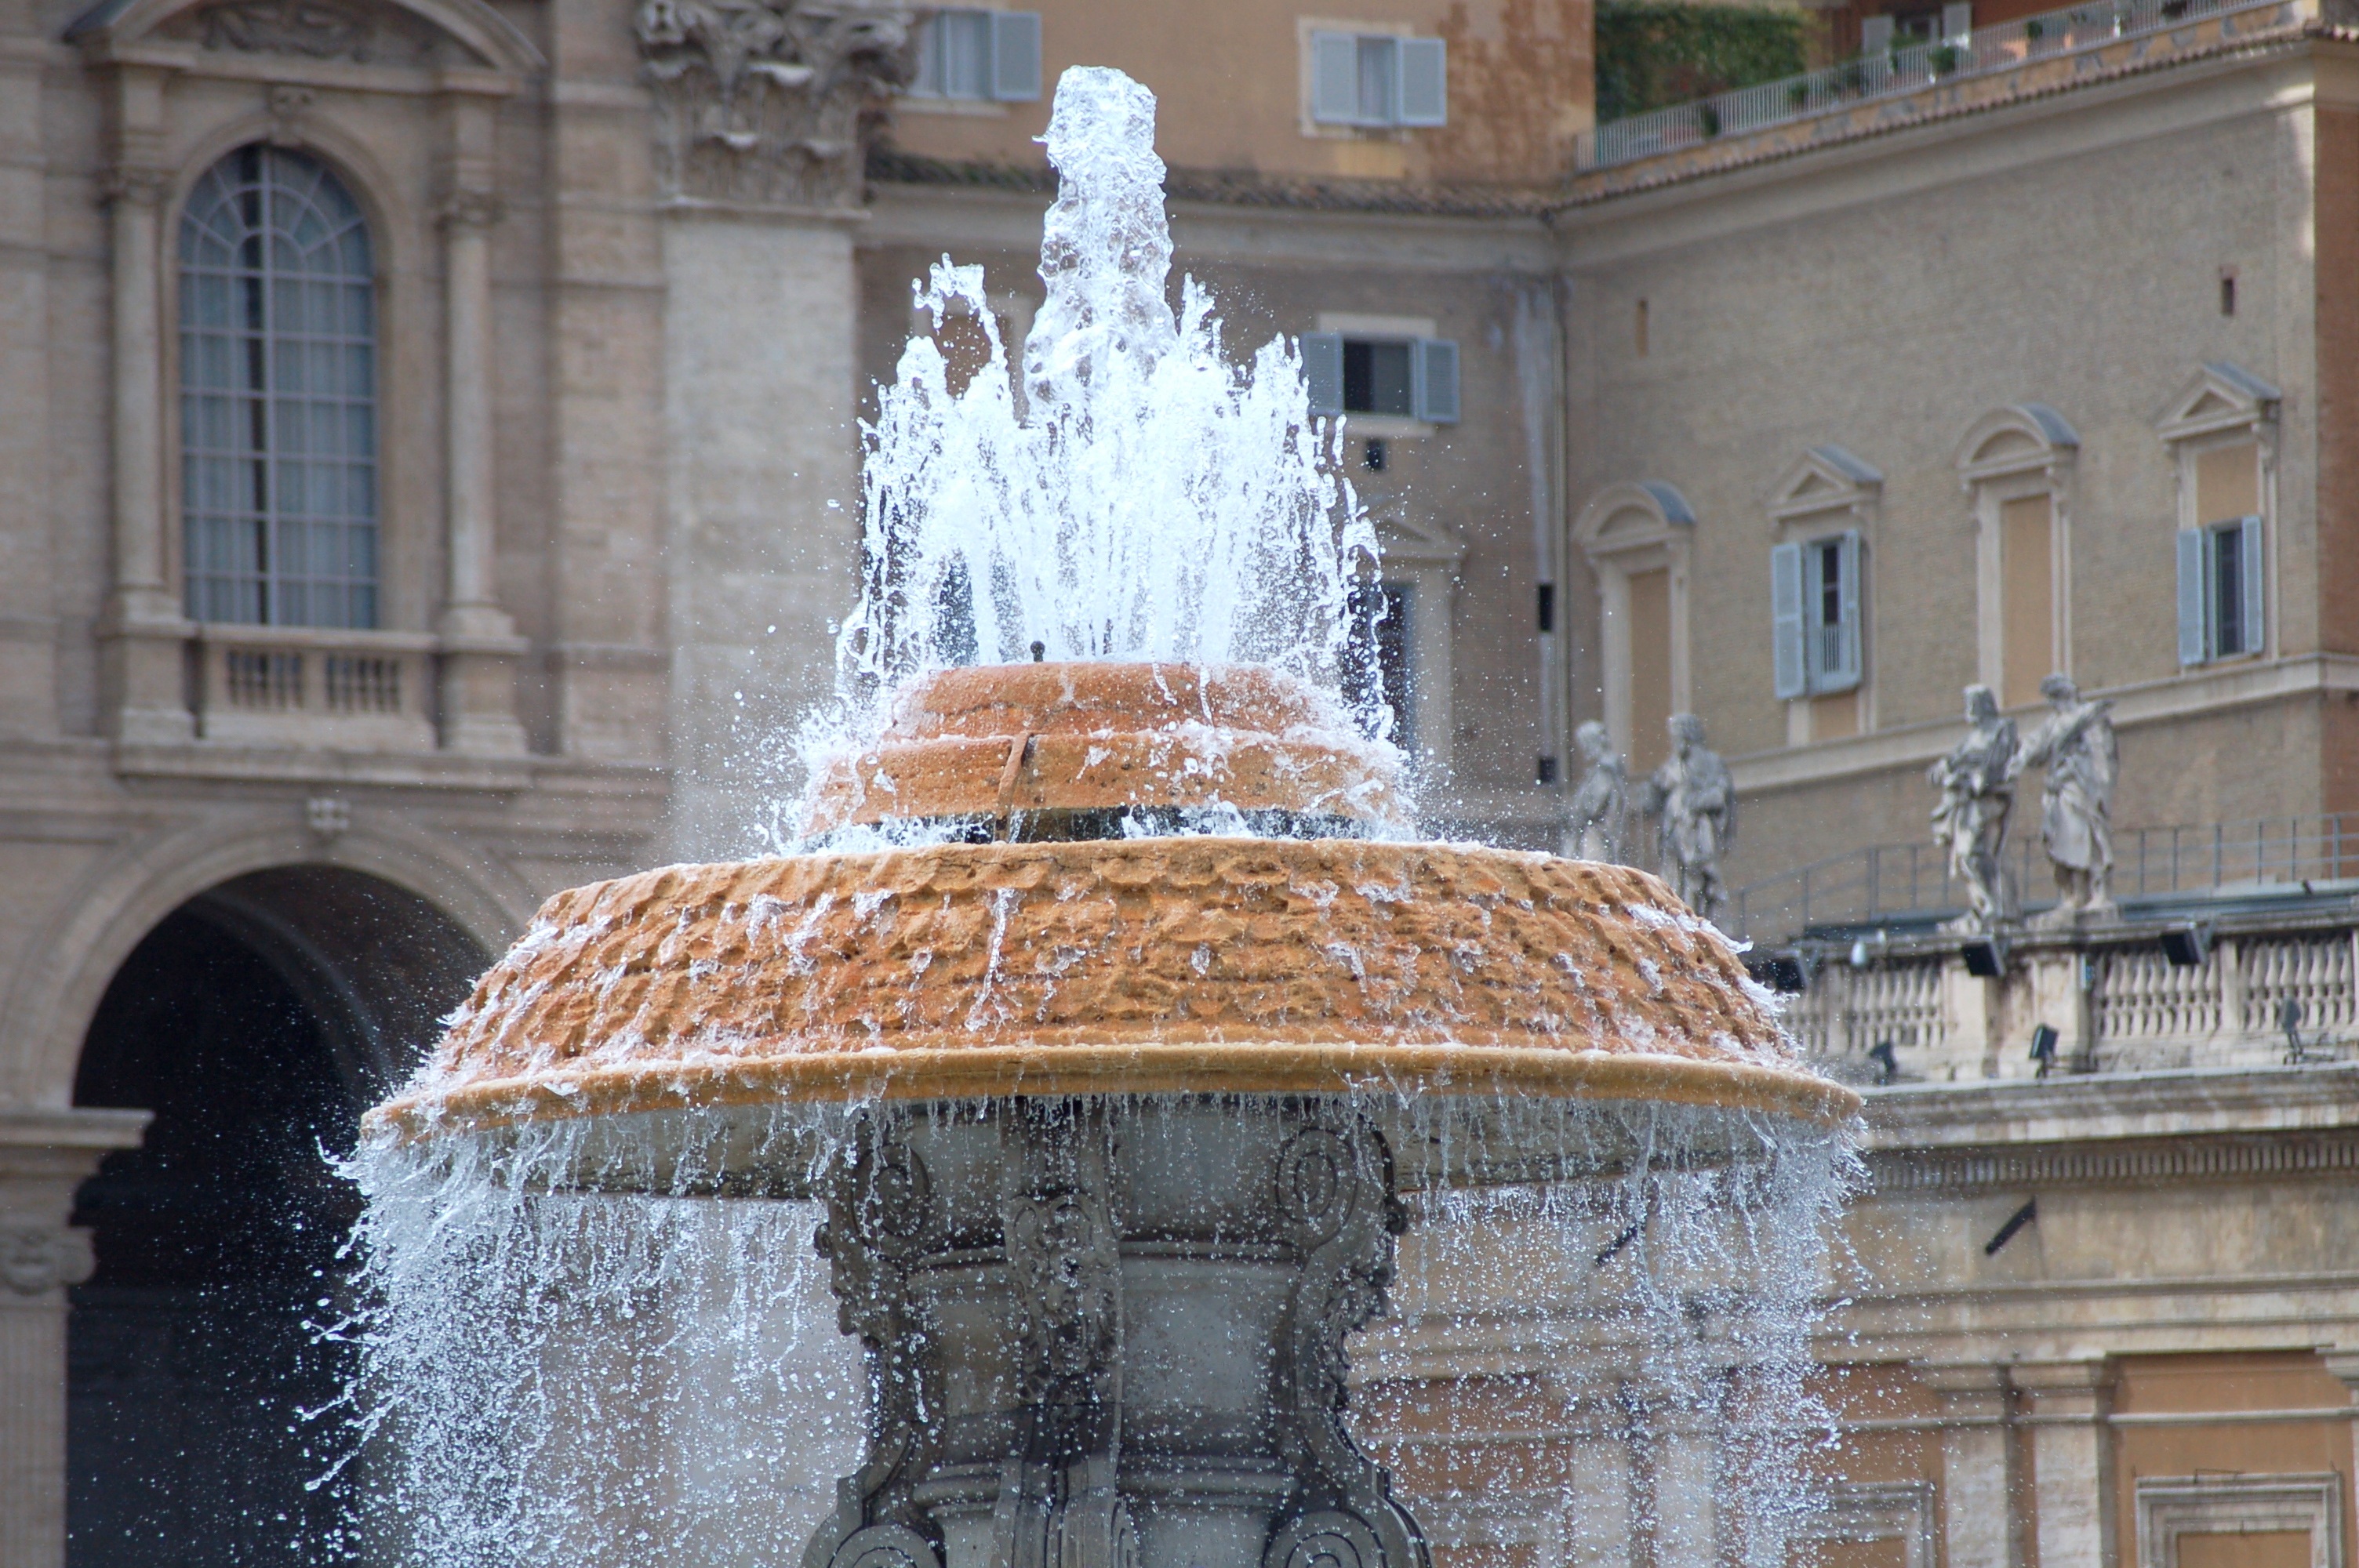
water, palace, summer, landmark, hot, fountain, water feature